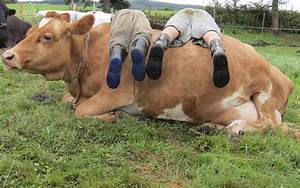
Label: cow